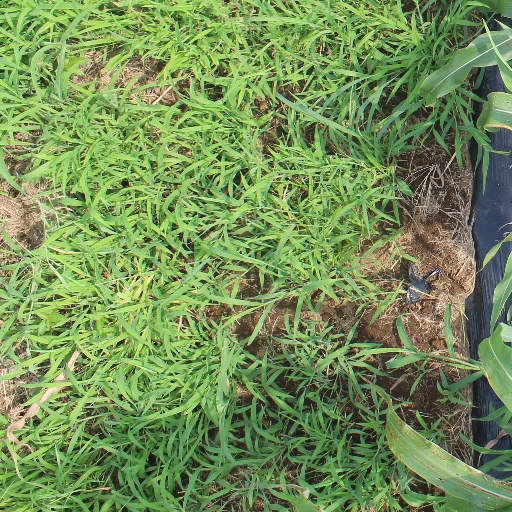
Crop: sorghum